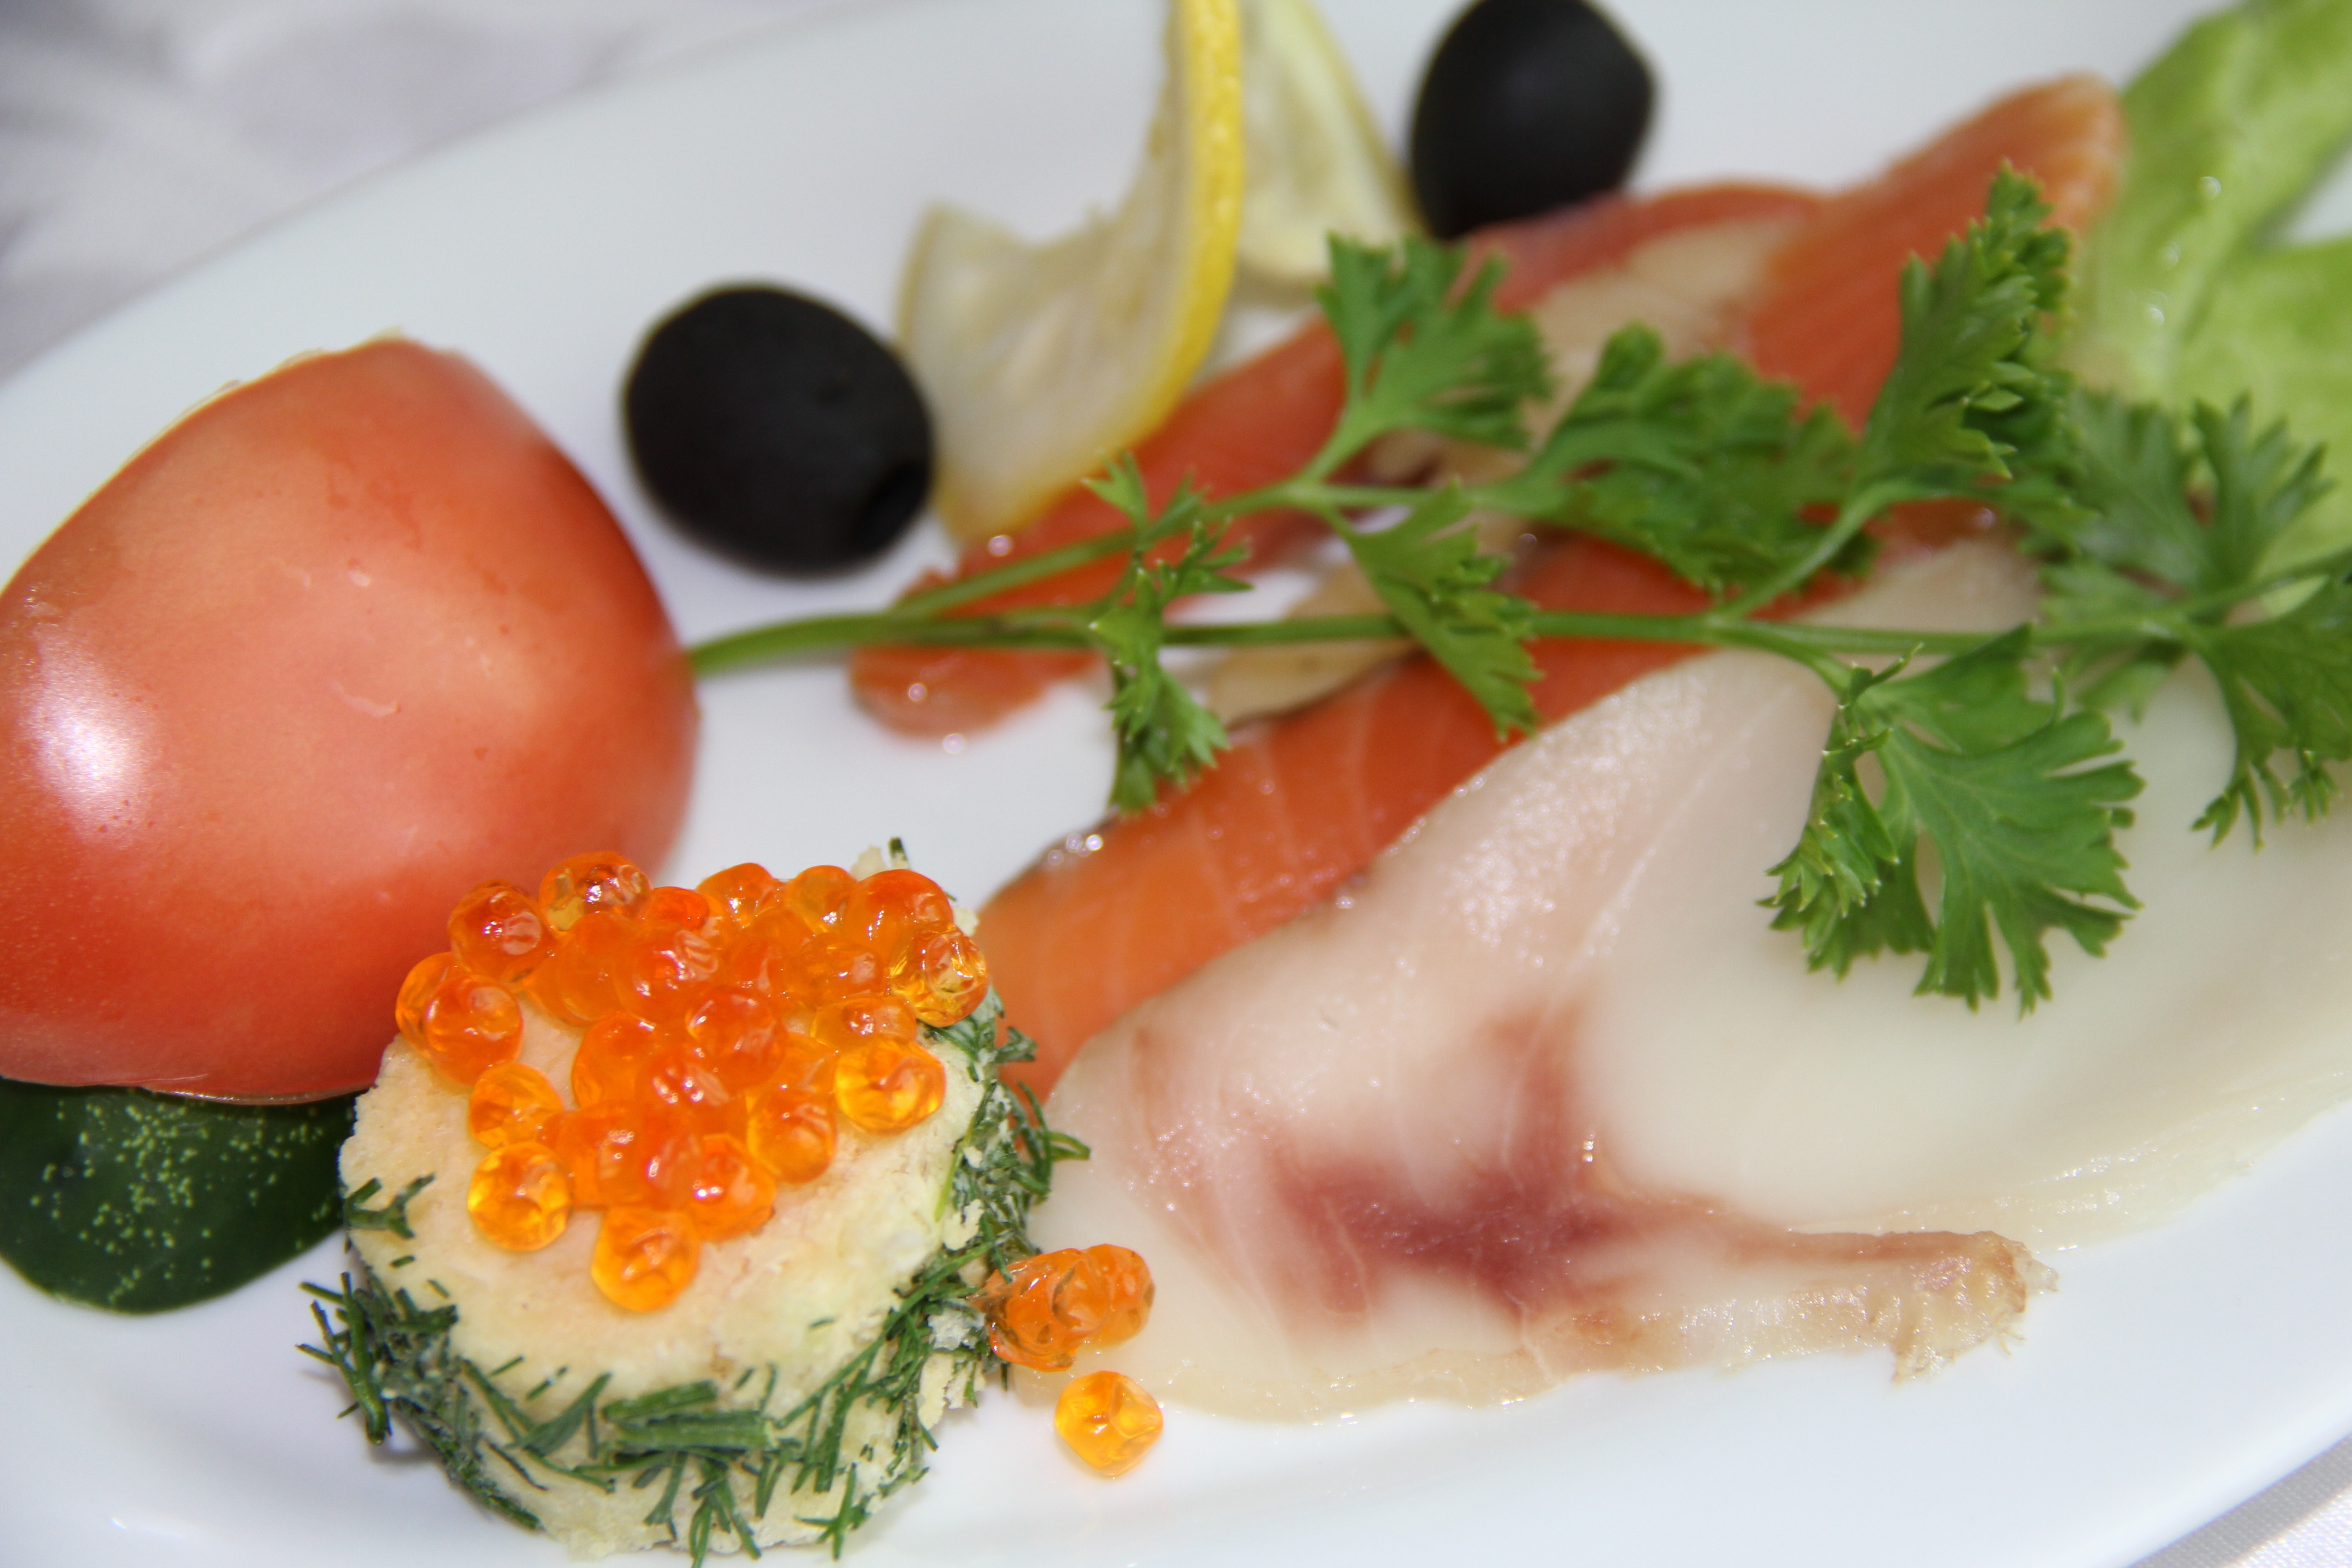
dish, meal, food, produce, fish, cuisine, tomatoes, salmon, olives, hors d oeuvre, caviar, smoked salmon